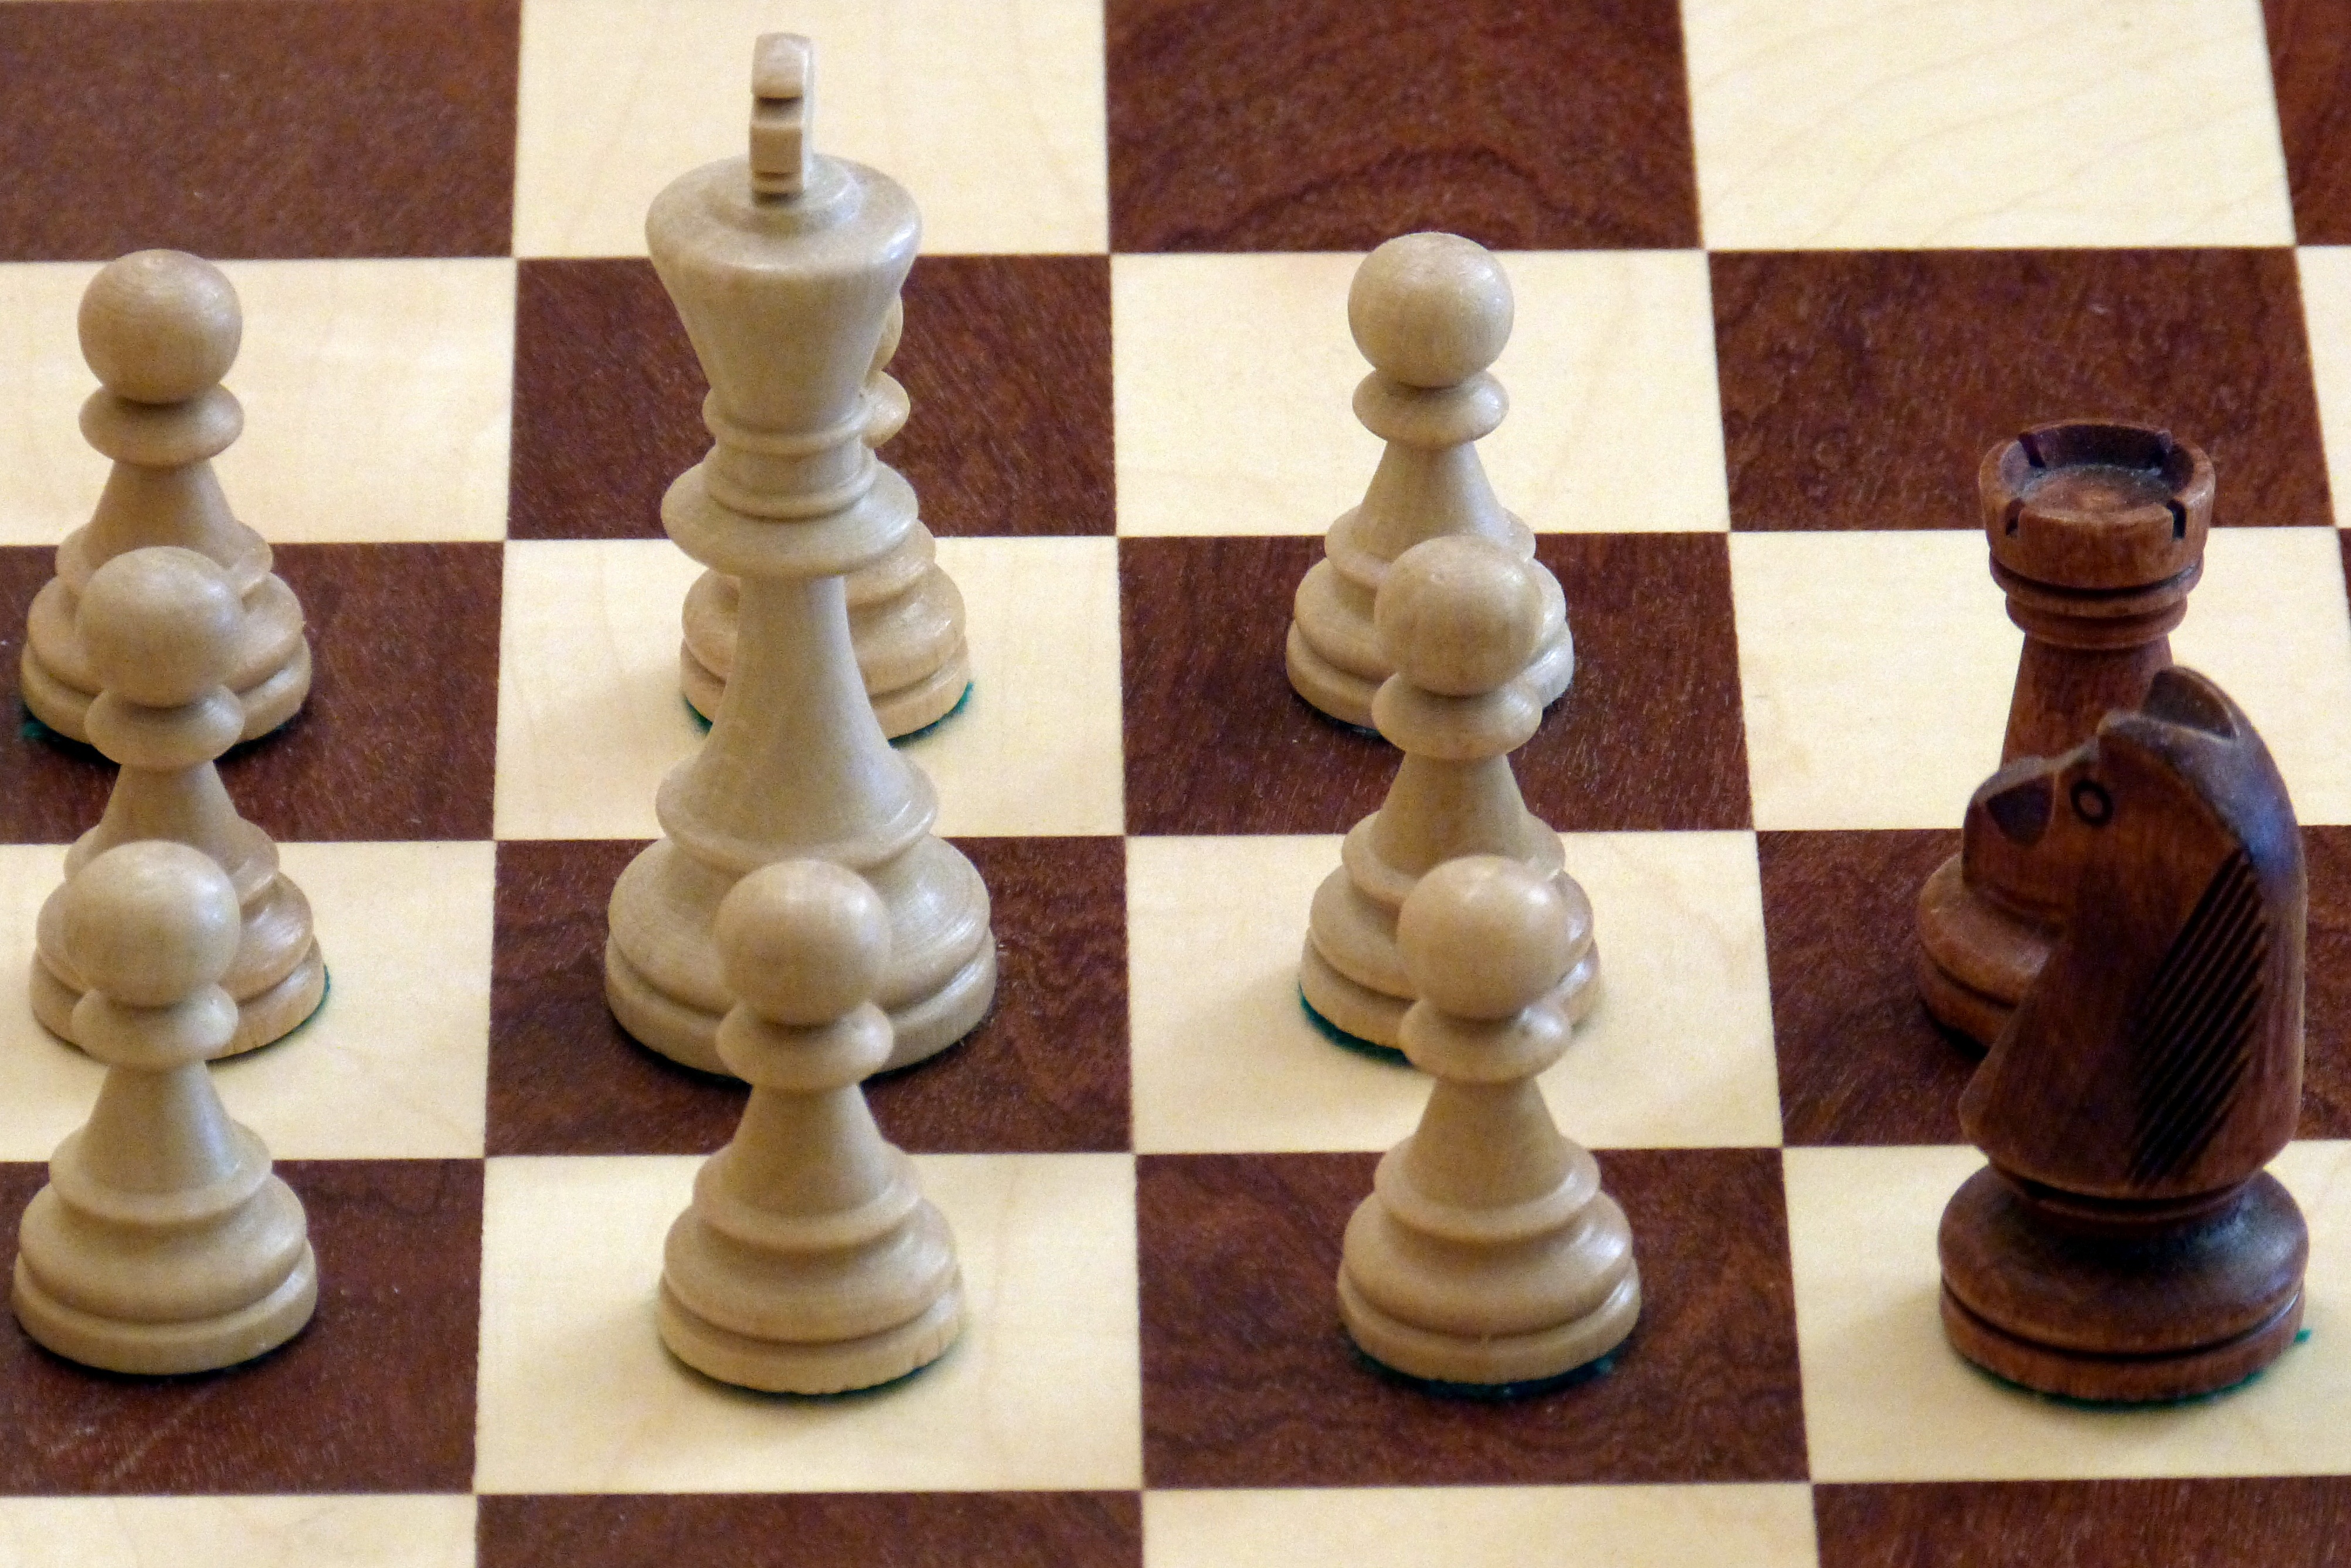
white, recreation, tower, black, board game, king, sports, chess, chessboard, games, farmers, chess board, chess pieces, springer, indoor games and sports, tabletop game